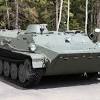
Label: MT_LB